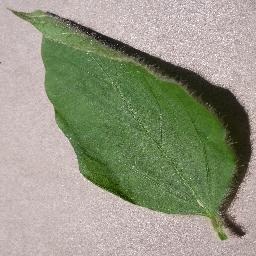
Label: Soybean___healthy